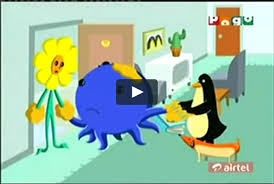
Portrait style: Cartoon Portrait